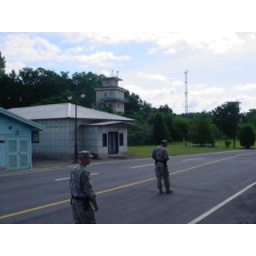
grey building belongs to north korea and armed north korean soldiers in tower afar